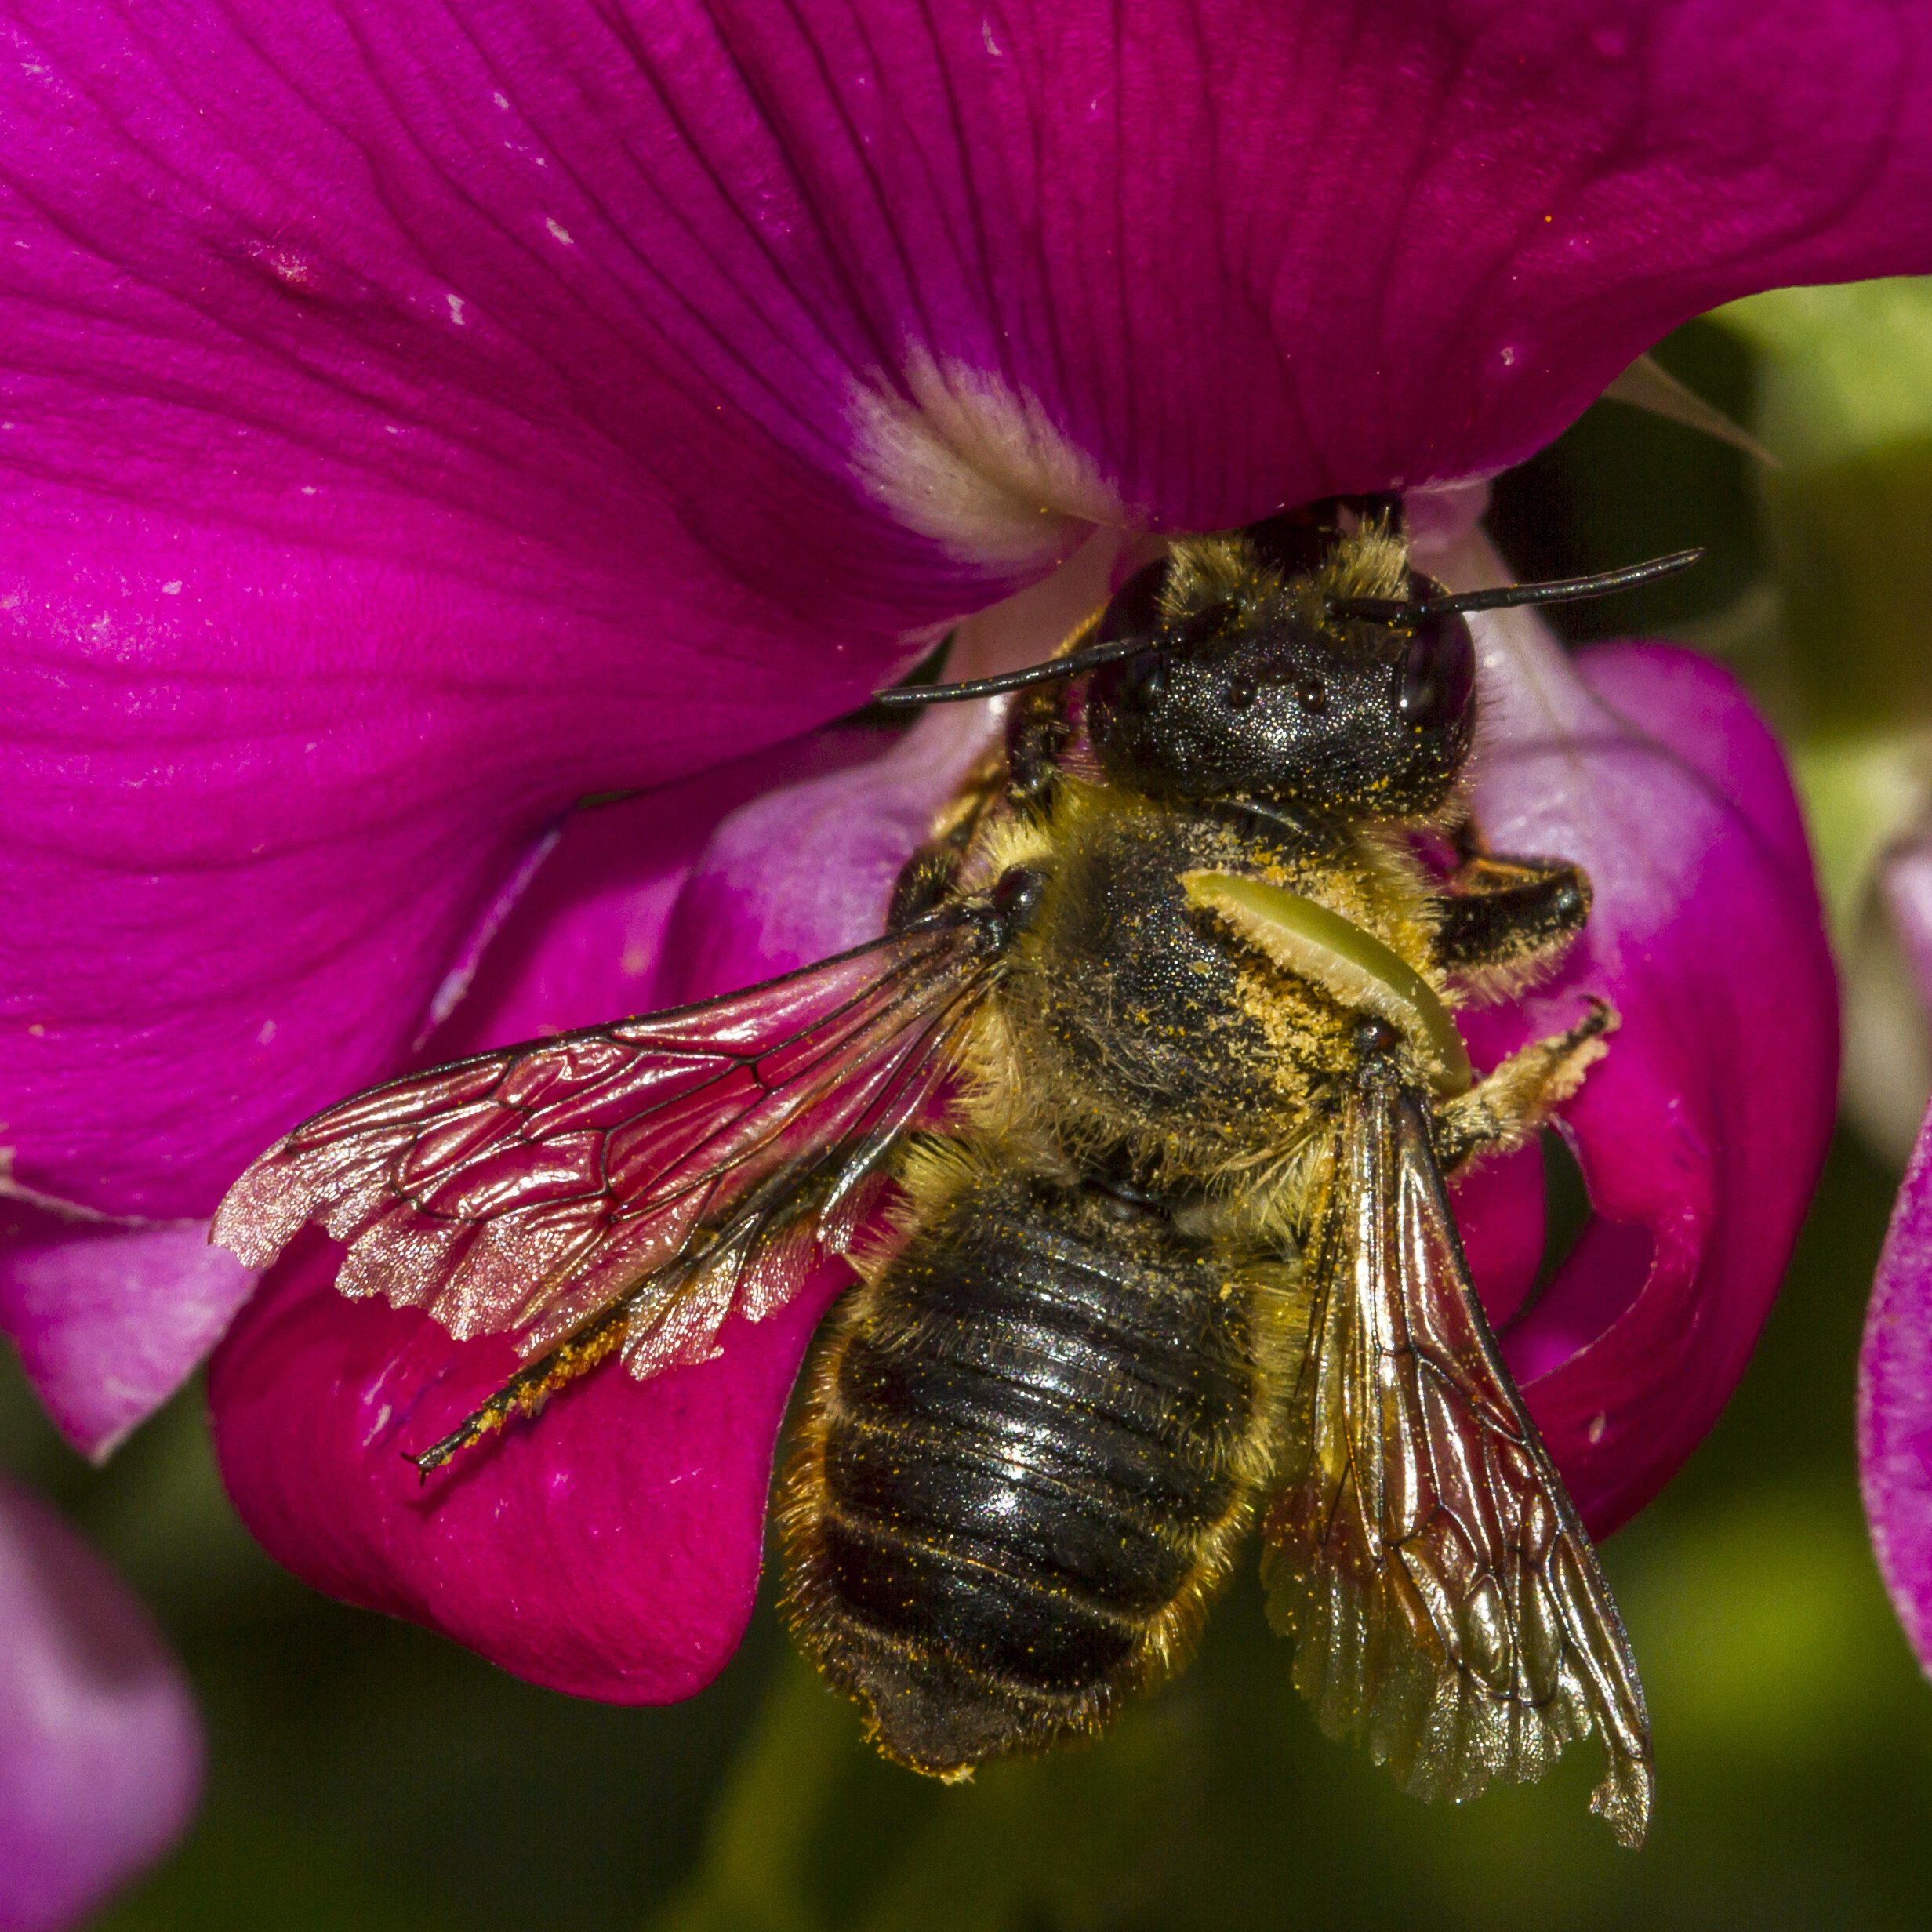
plant, photography, flower, petal, pollen, insect, macro, garden, pink, flora, fauna, invertebrate, close up, outdoors, uk, wings, bee, canon7d, bumblebee, nectar, nikkvalentine, peterborough, hbbbt, macro photography, arthropod, honey bee, pollinator, membrane winged insect